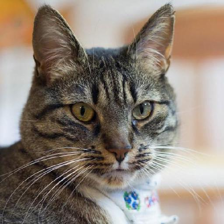
Label: animals